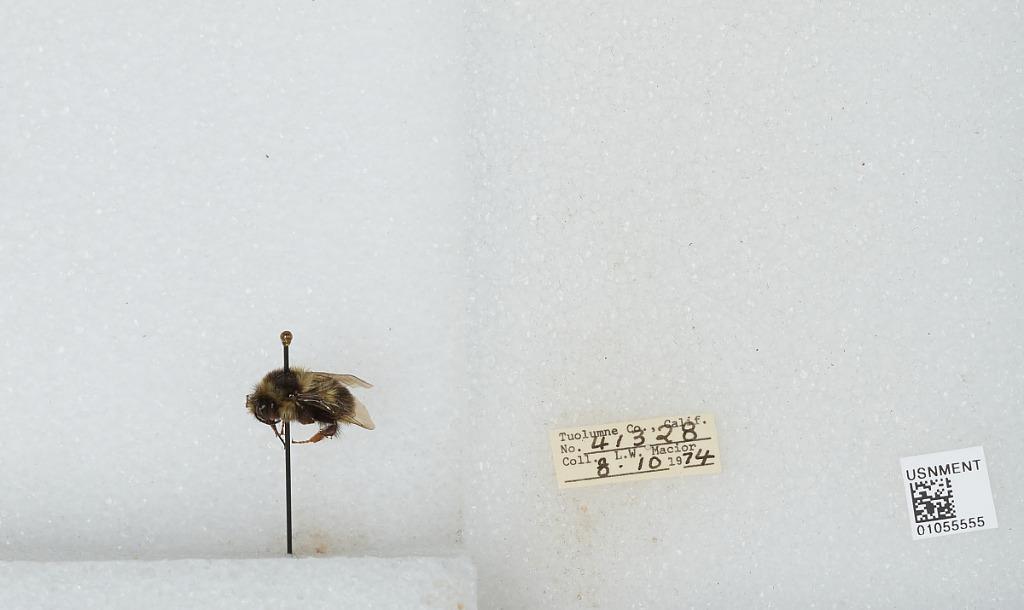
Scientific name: Bombus bifarius nearcticus
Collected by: L. Macior
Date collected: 1974-8-10
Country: United States
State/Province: California
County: Tuolumne
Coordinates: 38.02, -119.94